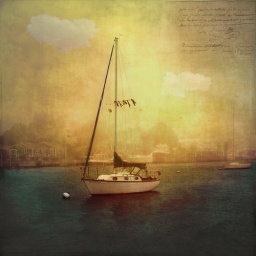
~love was in the sky , but the ocean did not know it...~